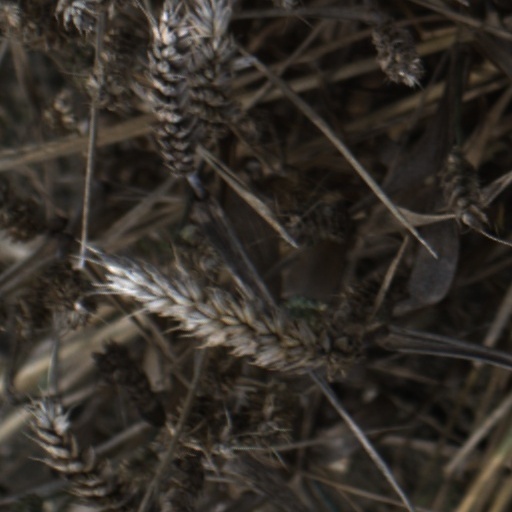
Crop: wheat